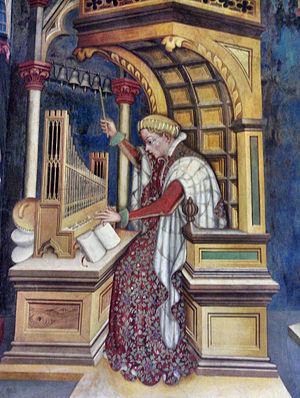
Le Palazzo Trinci est une démeure patricienne bâtie dans le centre de Foligno en Italie centrale. En 2010, le palais est le siège d'un musée archéologique, d'un musée multimédia de tournois et de joutes et du Musée civique. Il expose aussi une galerie photographique de la ville.
Gentile di Niccolò di Giovanni Massi, dit Gentile da Fabriano est un peintre italien connu pour sa contribution au style gothique international.